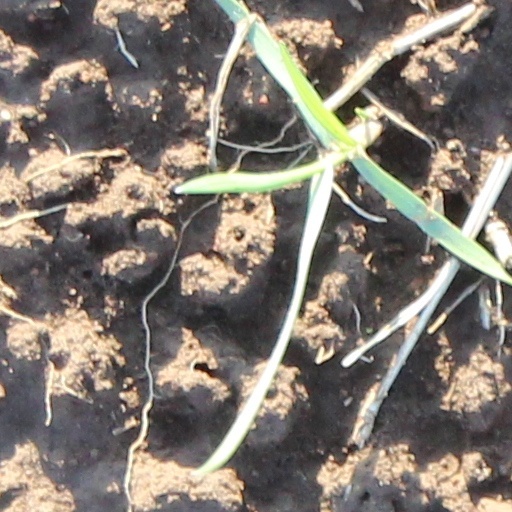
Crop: wheat